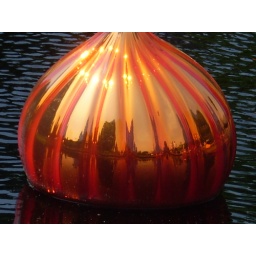
glass ball decorations in botanical gardens